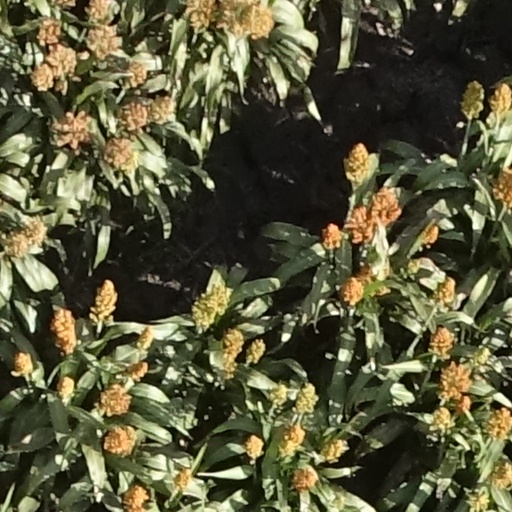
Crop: sorghum